62 Mechanised Battalion Group

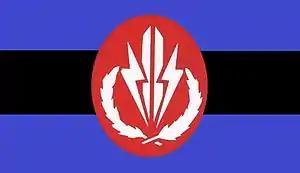
SADF 62 Mechanised Battalion Flag and identification insignia on Ratel vehicles

62 Mech Group withdrew with the majority of SADF Forces from Namibia on 31 Nov 1989.